China–Russia relations

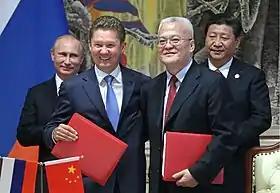
On 21 May 2014, China and Russia signed a $400 billion gas deal. Starting 2019, Russia plans to provide natural gas to China for the next 30 years.

China has also shown interest in cooperating with the countries of the Eurasian Economic Union (EAEU). The creation of the EAEU is posed to serve as an important platform for multilateral cooperation in the region, as all participants are friendly neighbors and partners with Russia, as well as traditional partners with China. Russia is interested in creating a free trade zone of the EAEU and China, as well as the use of the national currency in this region.